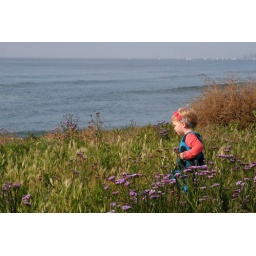
Two year old Ruby playing in the flower field at Sunset Cliffs, San Diego, CA.